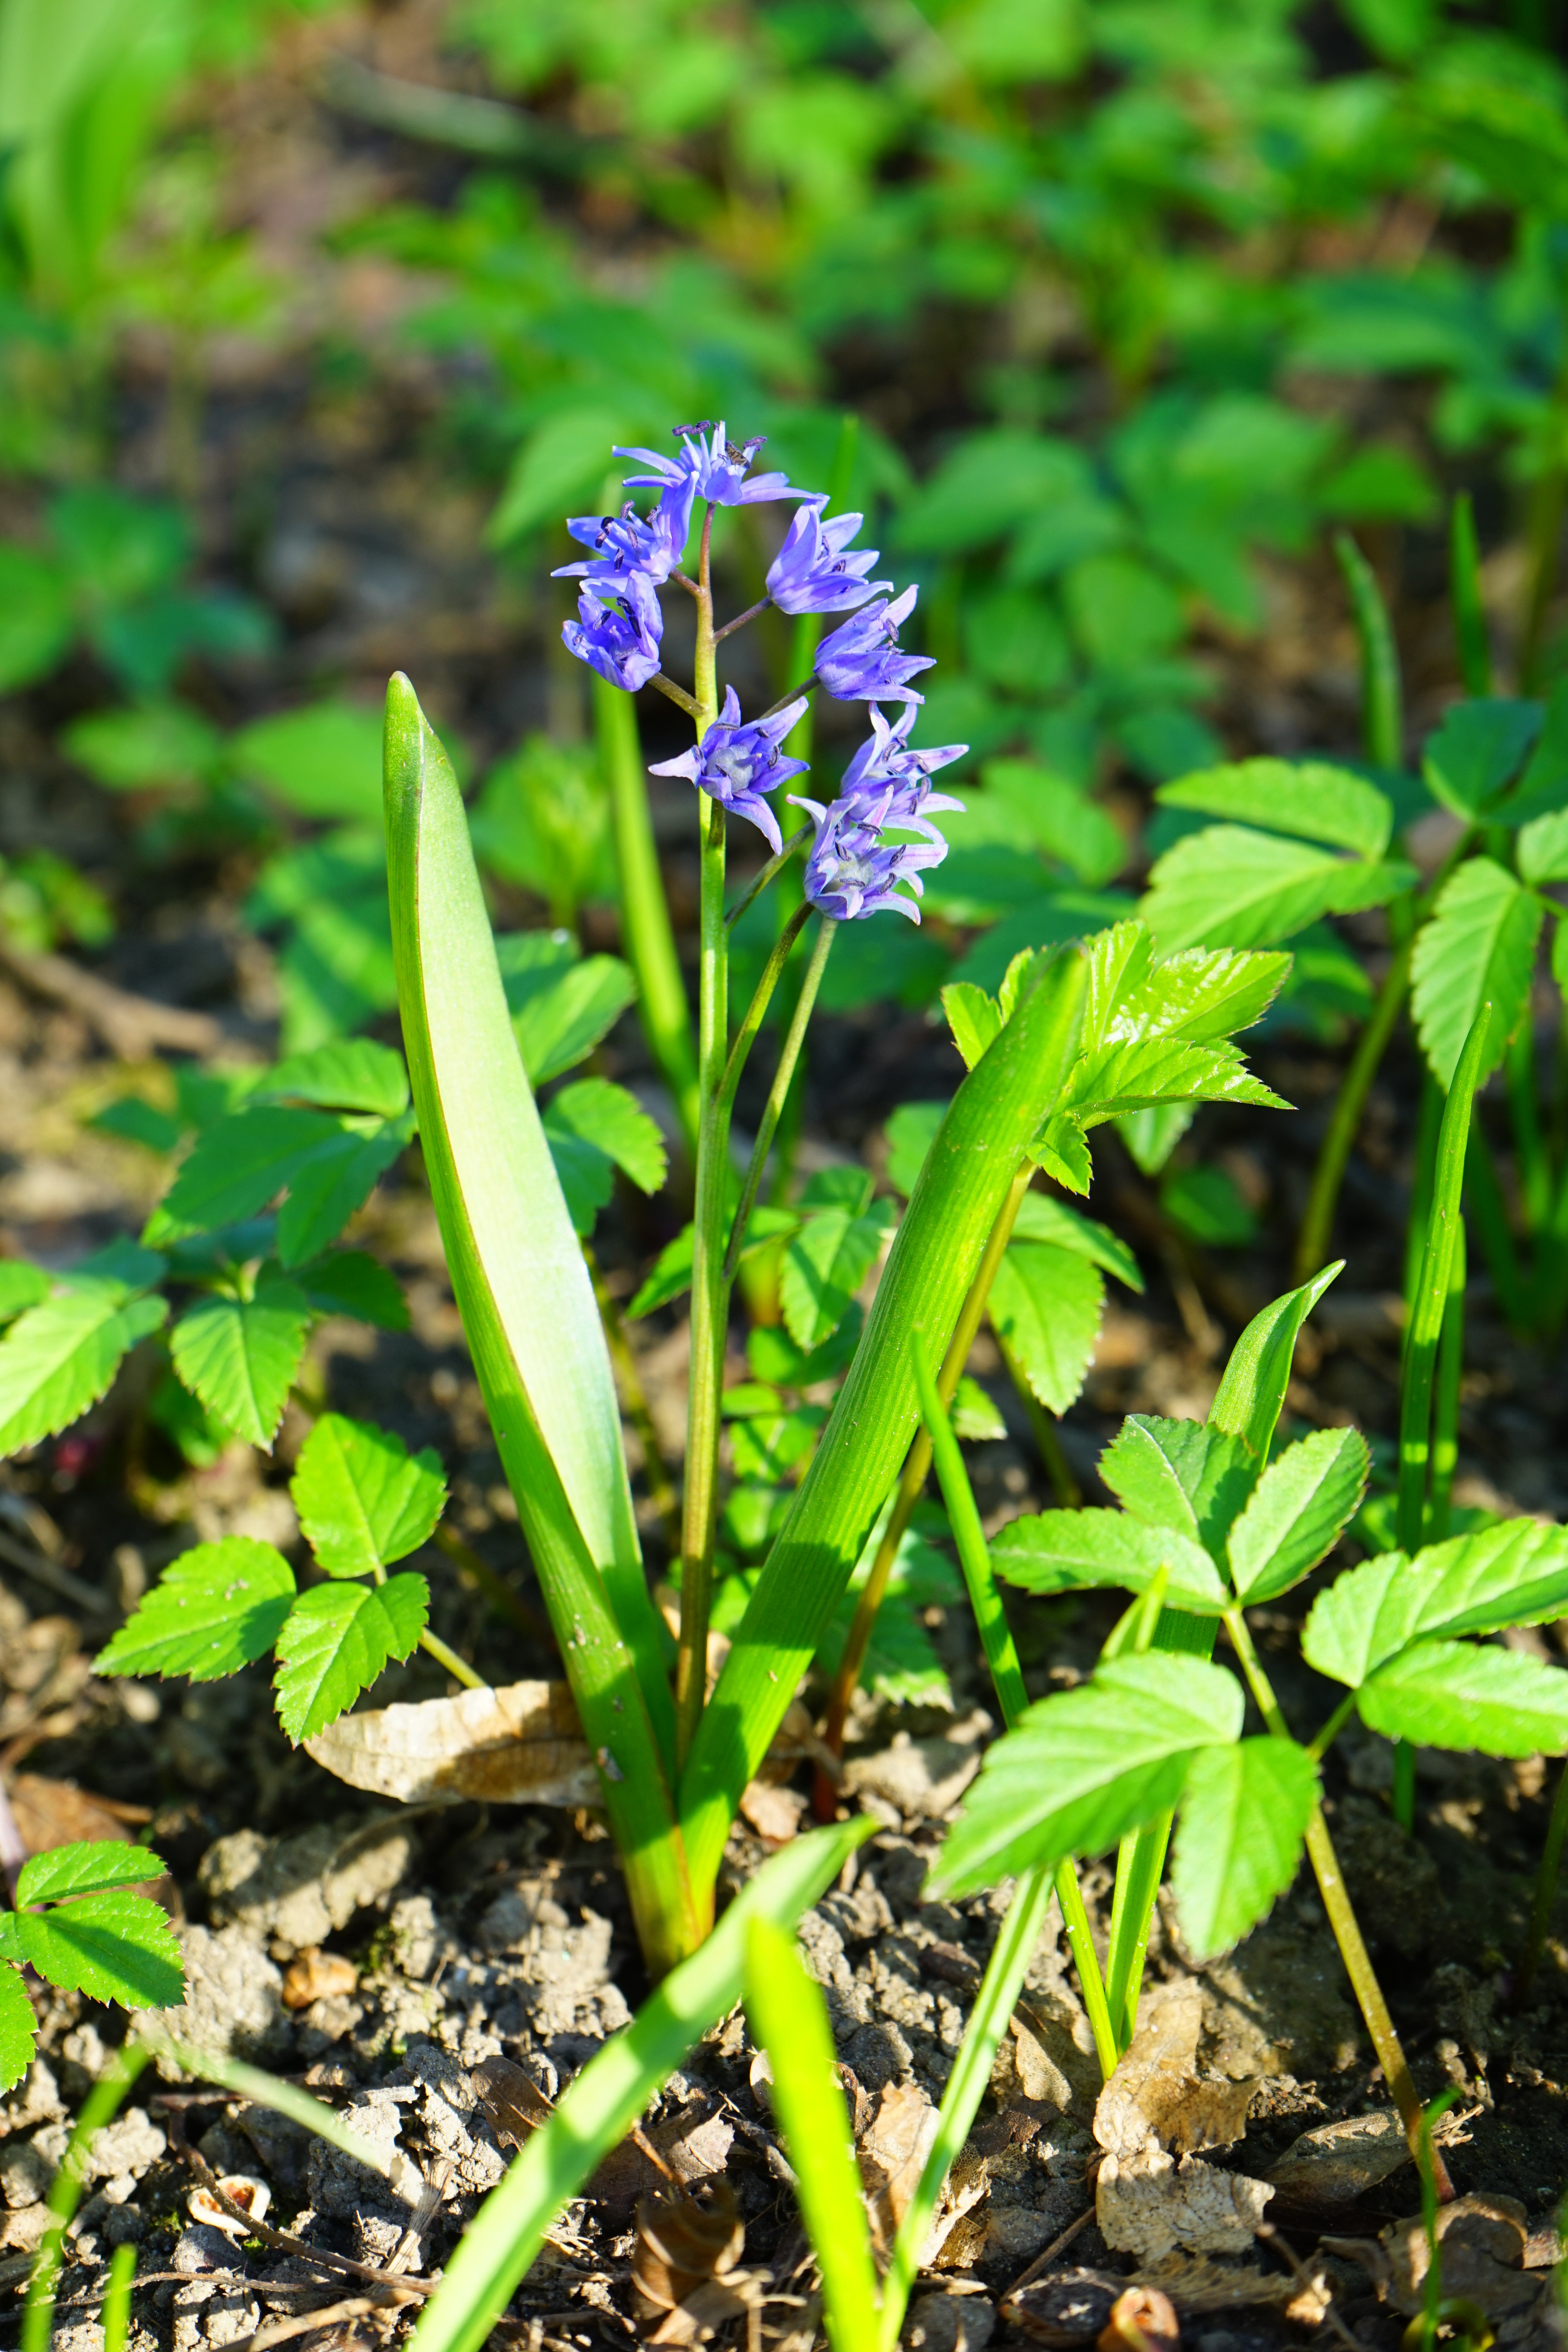
blossom, plant, flower, bloom, spring, herb, produce, botany, blue, flora, wildflower, early bloomer, scilla, harbinger of spring, flowering plant, asparagaceae, blue star, chionodoxa luciliae, asparagus plant, land plant, scilla bifolia, scilloideae, zweibl ttriger blue star, two sea onion